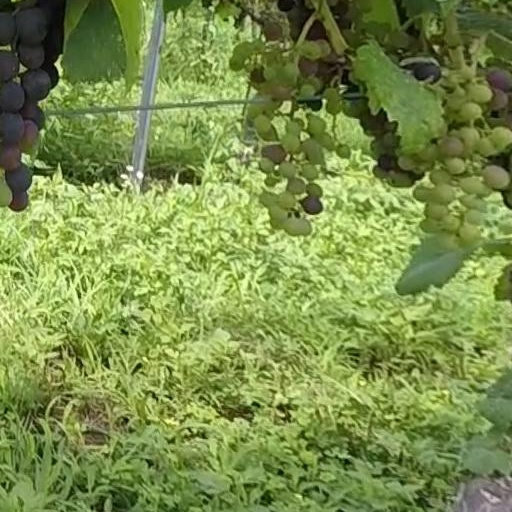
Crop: grape